Great Northern Y-1

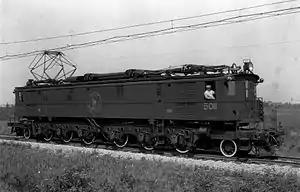
GN Y-1 #5011 in 1927 (before wreck and rebuild).

The Great Northern Railway's class Y-1 comprised eight electric locomotives with AAR 1-C+C-1 wheel arrangements. The locomotives were used on the electrified portion of the railroad, from Wenatchee, Washington to Skykomish, Washington, including the Cascade Tunnel.